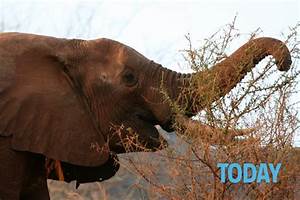
Label: elephant